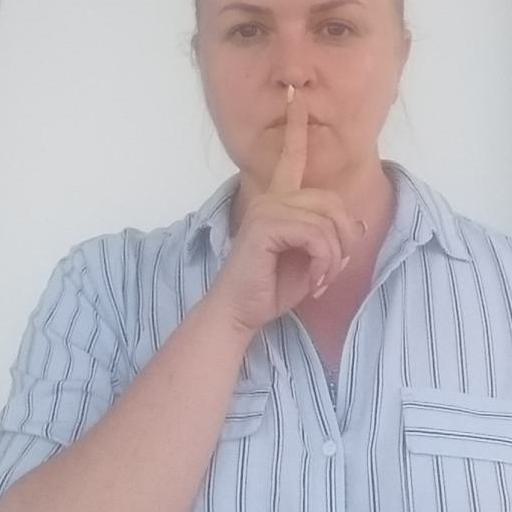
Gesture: mute